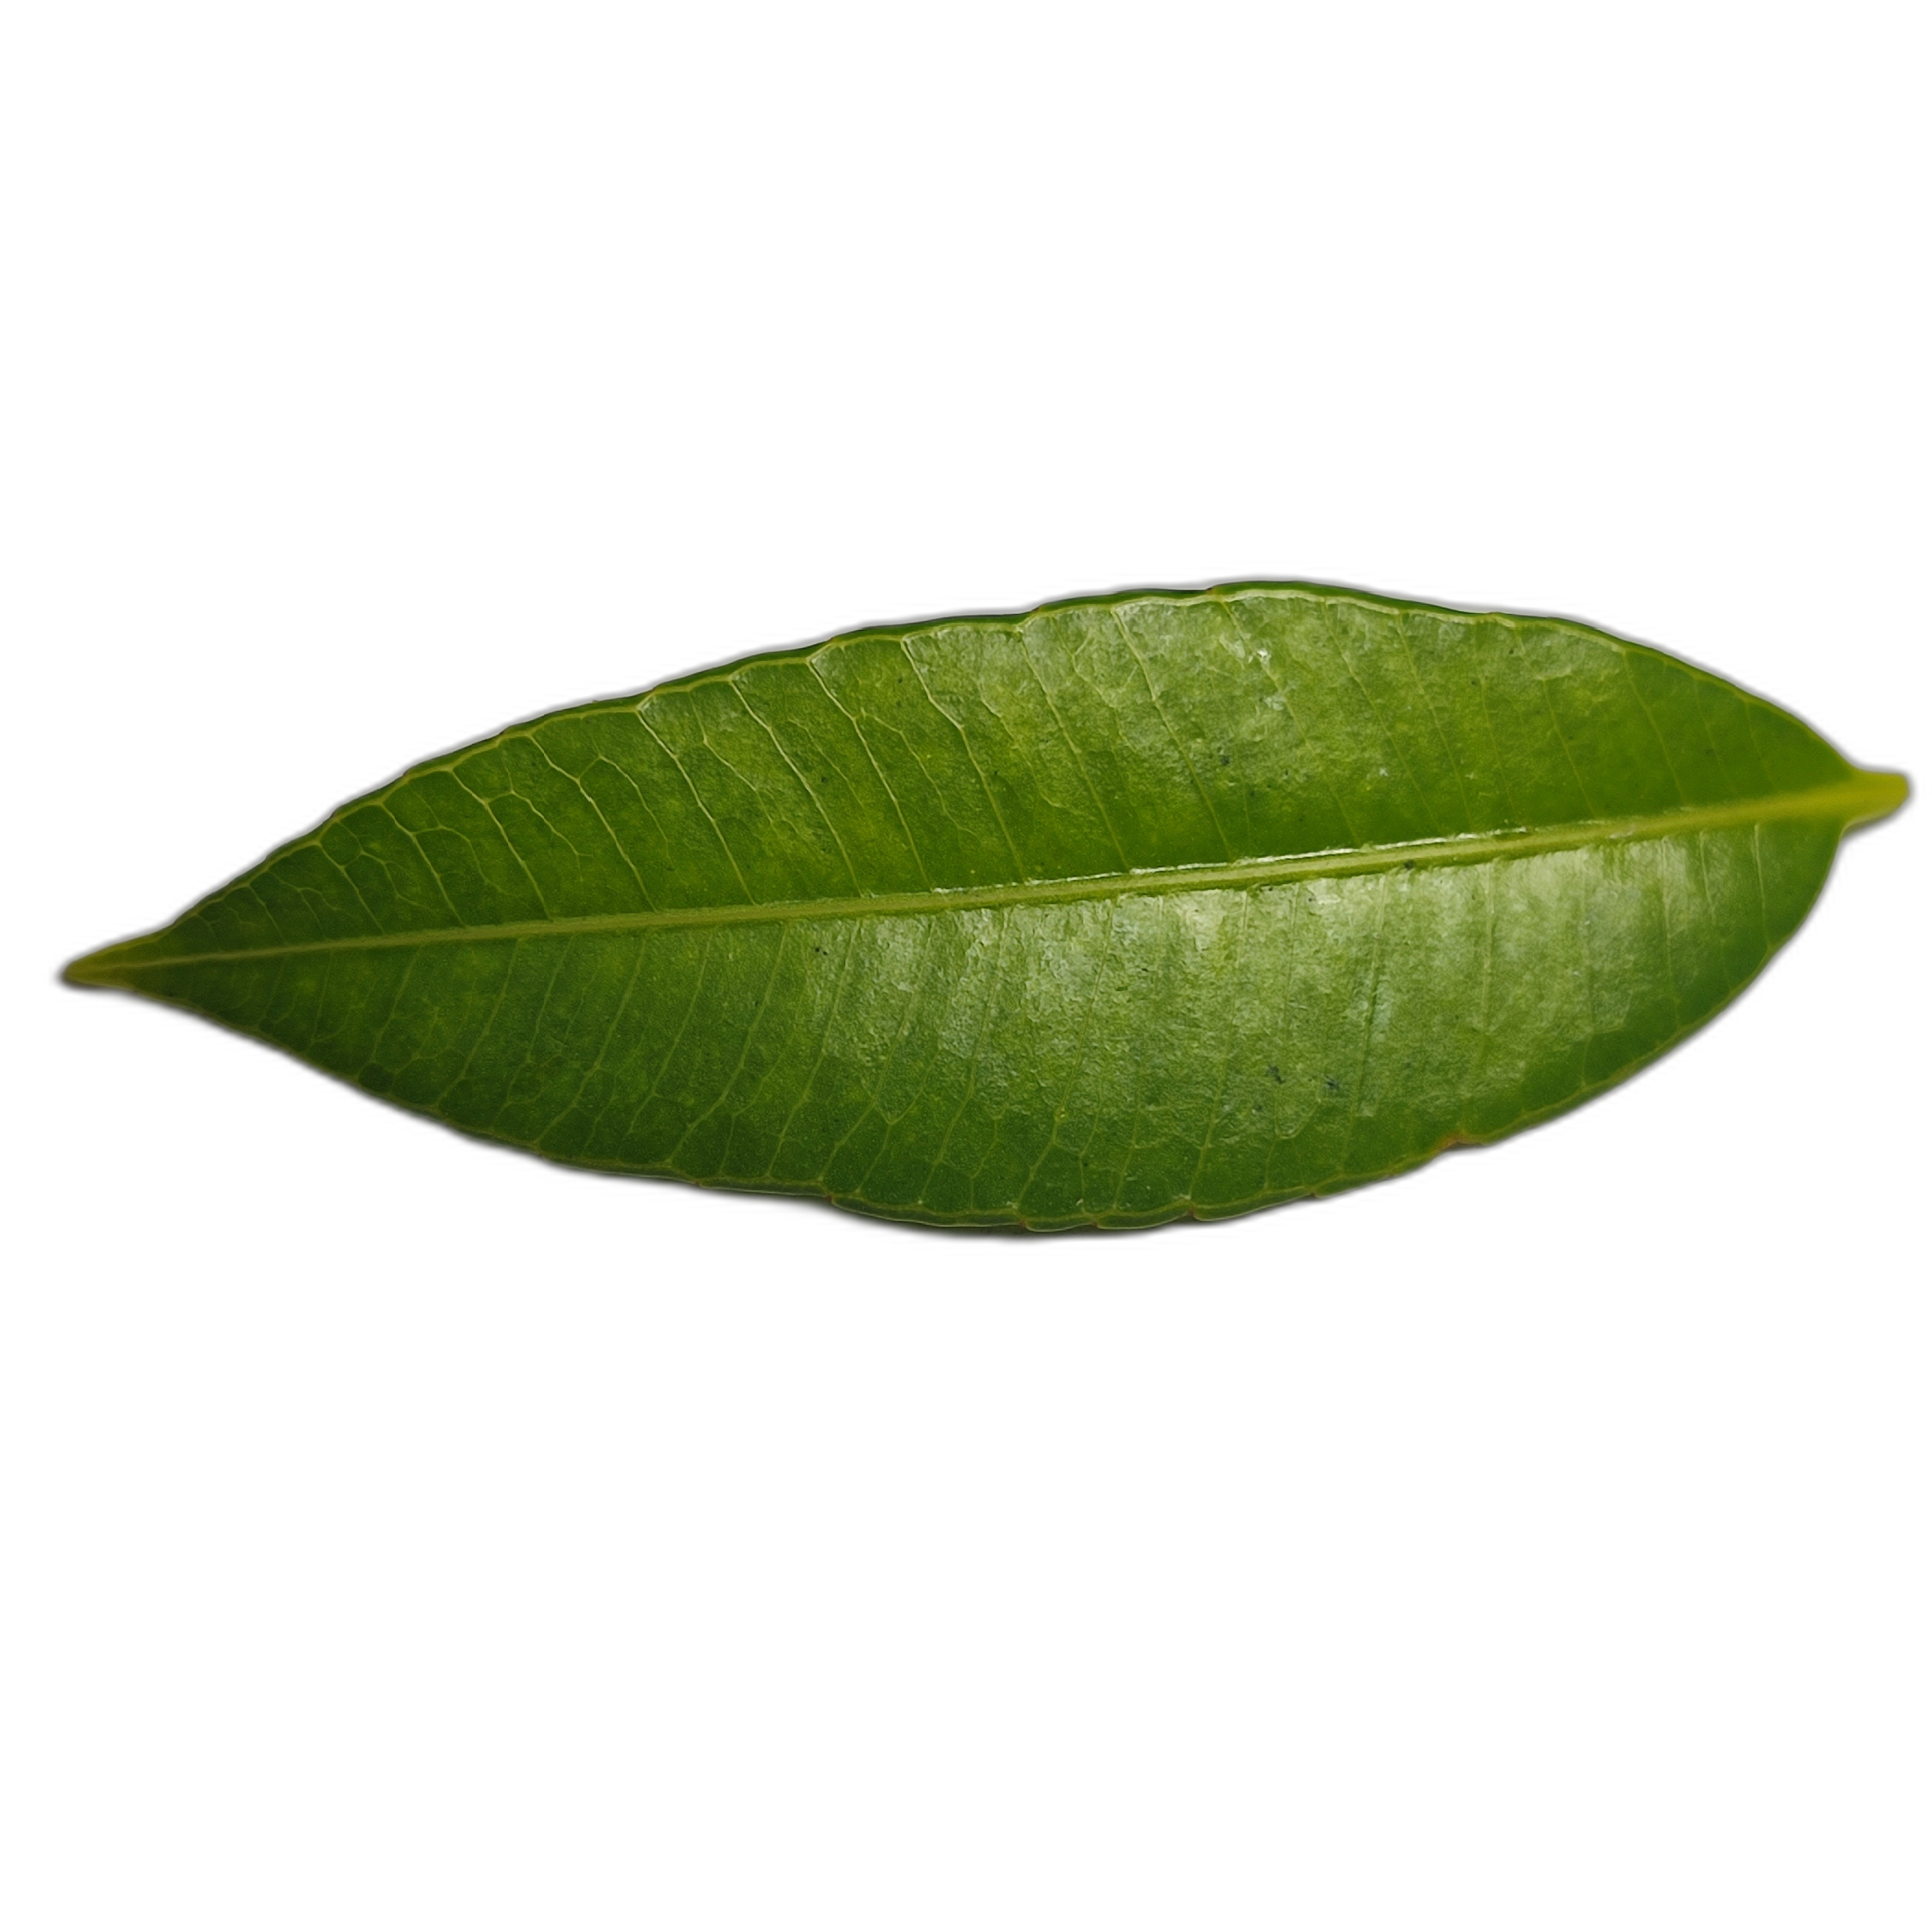
Label: healthy